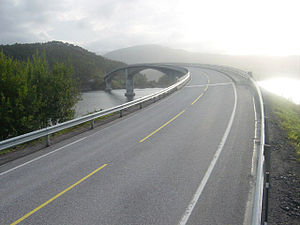
Aursundbroen
Aursundbrua
Aursundbrua er en bro som krydser Aursundet mellem fastlandet og Ruøya i Aure kommune, i Møre og Romsdal fylke i Norge. Broen er en del af vejforbindelsen mellem fastlandet og Ertvågsøen.